Mark Okerstrom

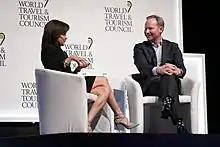

Mark Okerstrom (born 1972/1973) is a Canadian lawyer and technology executive in the hospitality sector. He was the president and CEO of Expedia Group until December 4, 2019 when he resigned over disagreements on strategy with Barry Diller and the Expedia board. Mark then joined as president and COO of Convoy until the company ceased core operations and was sold to Flexport.